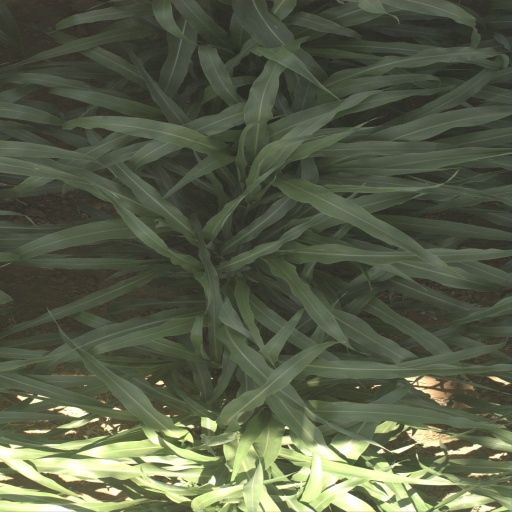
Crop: sorghum